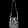
Label: Bag